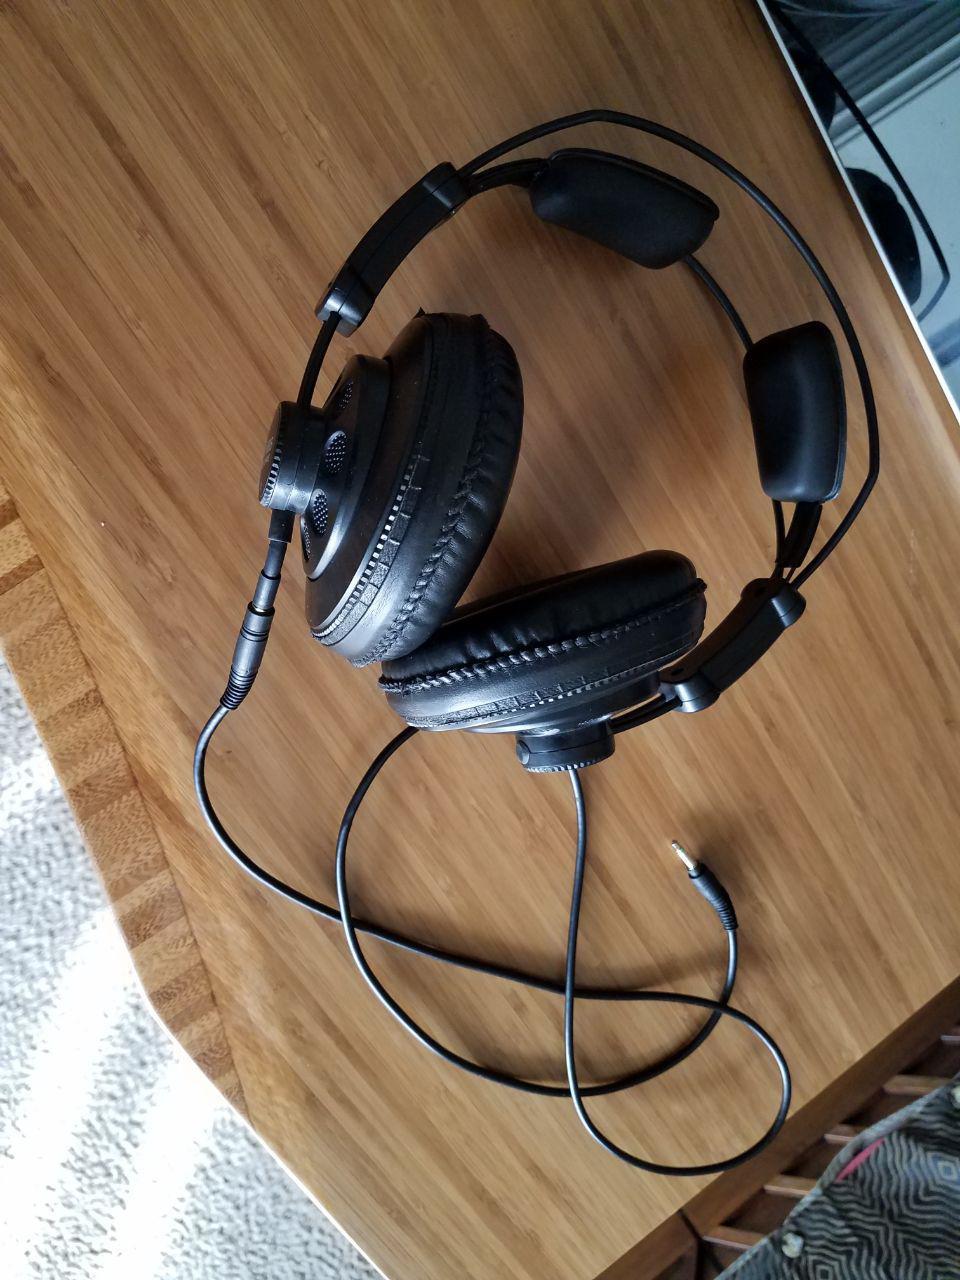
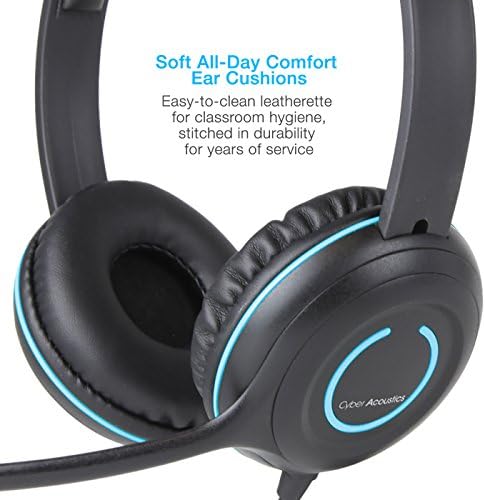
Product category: headphones
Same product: no